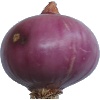
Label: Onion Red Peeled 1